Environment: real
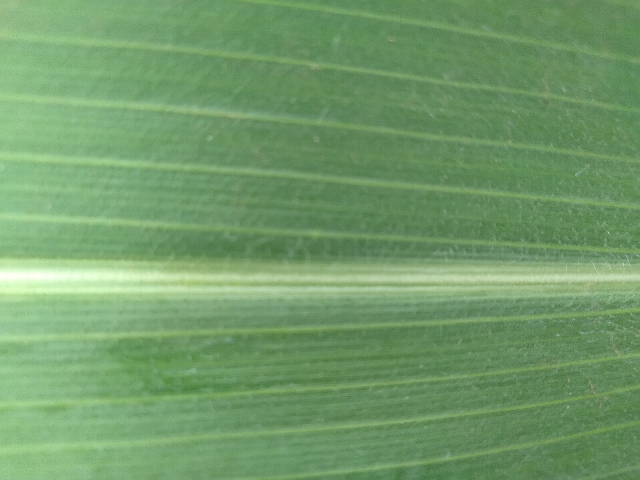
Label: healthy